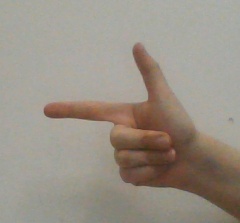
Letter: yaa